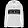
Label: Coat